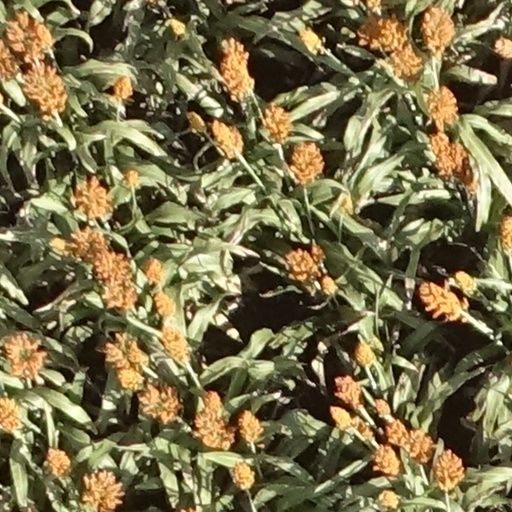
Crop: sorghum